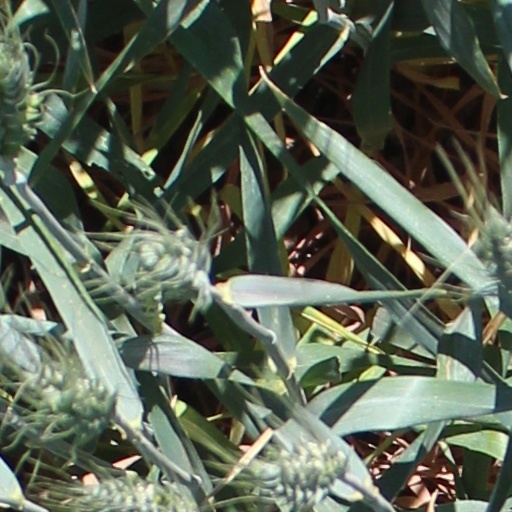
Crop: wheat